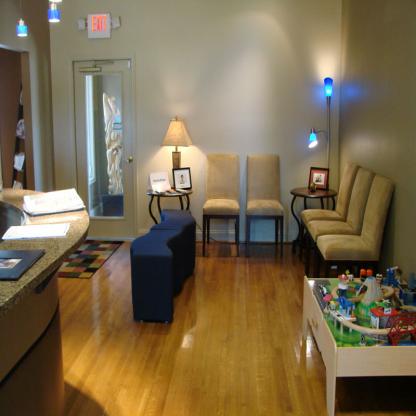
Scene: Indoor